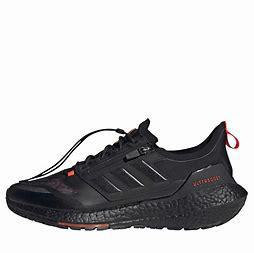
Brand: Adidas
Model: Ultraboost 21 Lauf